Michelle Olley

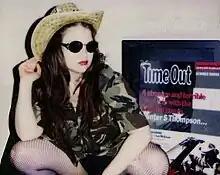

In 1997, Olley was brought in as deputy editor to help helm the now rather notorious relaunch of "Penthouse" UK (or "PH.UK", as it was newly christened) as a modern redefinition of the traditional adult magazine, partly via the vision of designers and Face and "Vogue" fashion photographers such as Corrinne Day, Iain McKell and Ben Westwood garnered from Olley's formidable black book of contacts built through her previous editorships at fashion and fetish publications; and from the sexual politics brought from the same. Olley's vision of empowerment through sexual expression rather than exploitation soon ran into the more trad-view of owner Bob Guccione. The relaunch generated much medias interest but failed to reposition the magazine. The resultant implosion was recorded by a Channel 4 camera crew, making an early reality TV documentary series about the magazine's relaunch, and also featured in The Independent in a feature titled 'From the Penthouse to the Street', which opened with the line 'If anyone could have done it, it should have been Michelle Olley.'